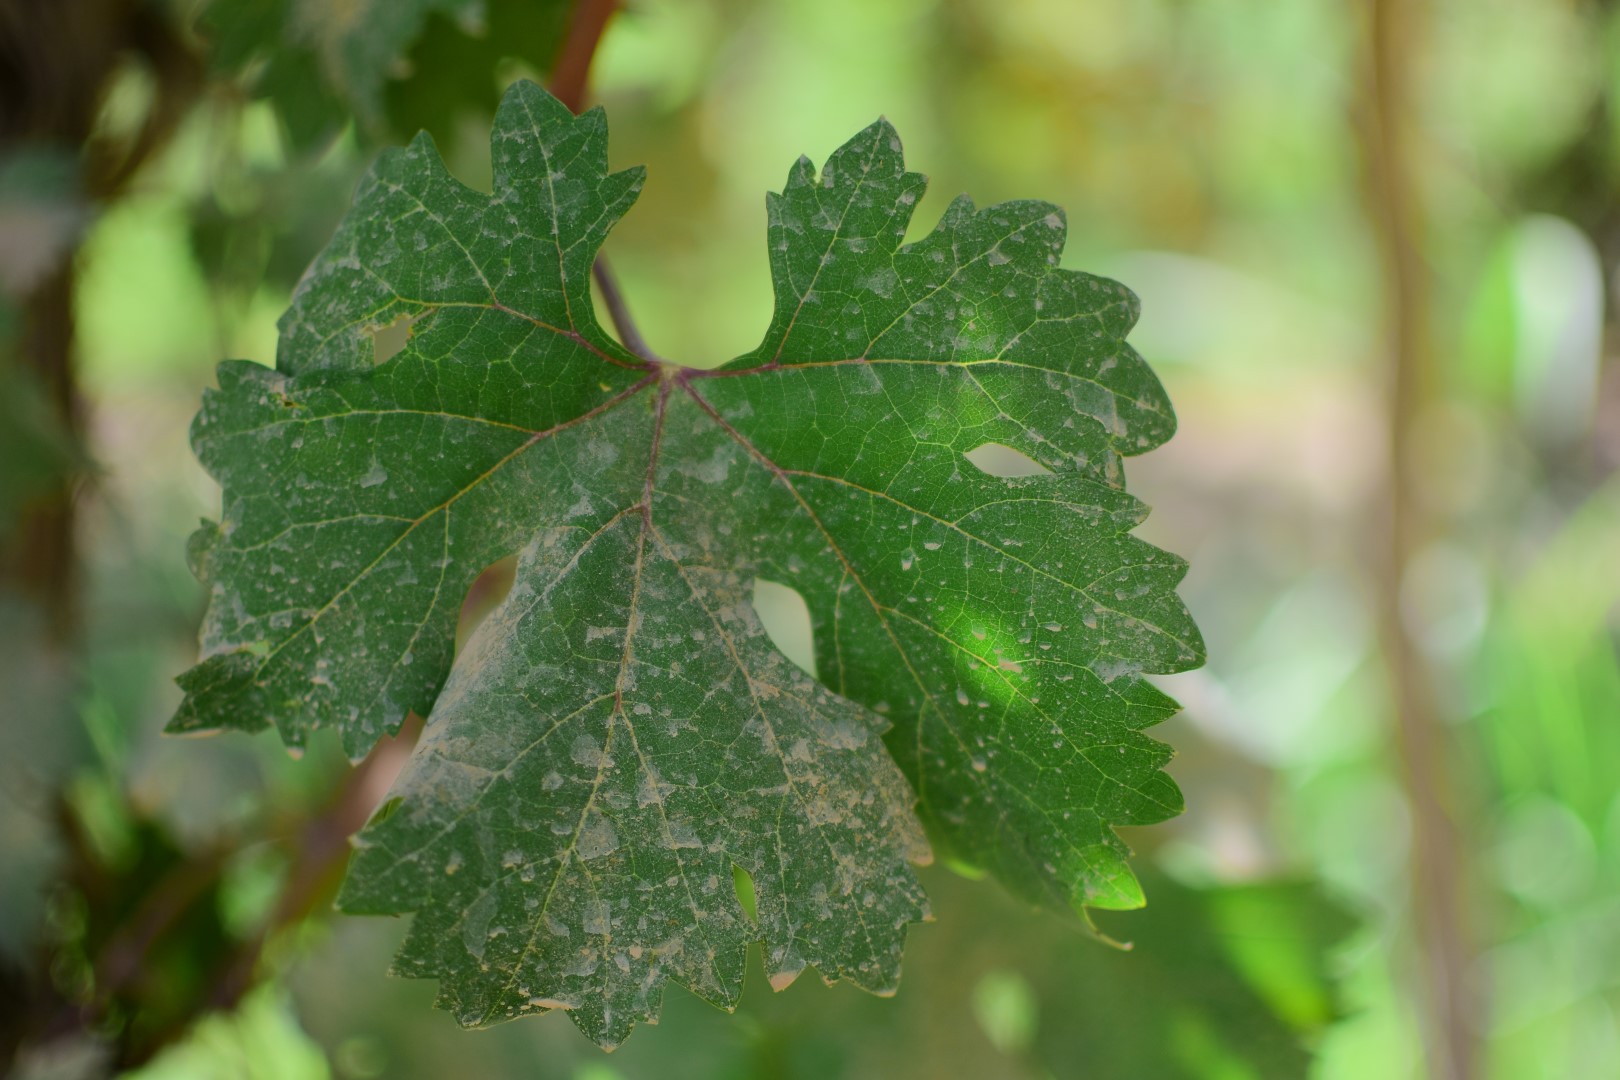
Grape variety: Shdah